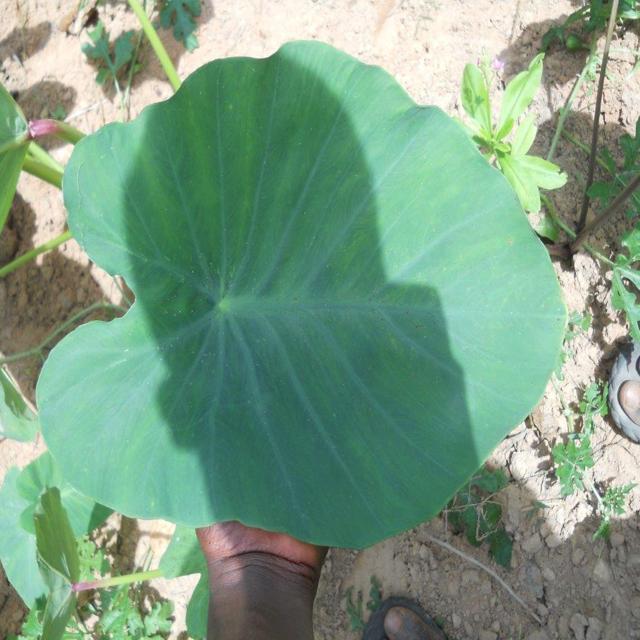
Label: Healthy